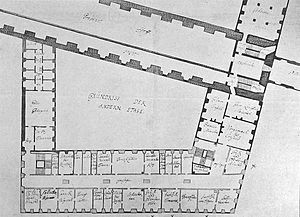
Kancellibygningen / Indretning
Arkitekt J.C. Ernsts opringelige plan over første sal som var hovedetagen
Kancellibygningen er en bygning på Slotsholmen i København som i dag huser Finansministeriet. Den betegnes til tider også Den røde bygning.